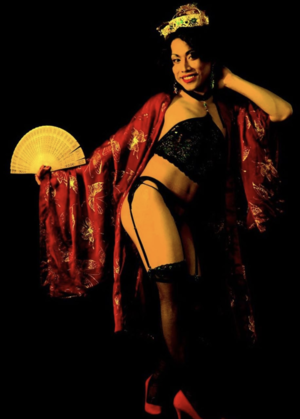
Le burlesque américain est un genre de spectacle de variété, adapté aux États-Unis, au XIXᵉ siècle. Dérivés d'éléments du burlesque victorien, du music-hall et des minstrel shows, les spectacles burlesques américains deviennent populaires, à la fin des années 1860 et évoluent lentement pour mettre en scène la comédie grivoise et la nudité féminine. Au début des années 1930, l'élément striptease du burlesque éclipse la comédie et soumet le burlesque à une législation locale étendue. Le burlesque perd progressivement de sa popularité, à partir des années 1940. Un certain nombre de producteurs cherchent à capitaliser sur la nostalgie du divertissement en essayant de recréer l'esprit du burlesque, dans les films hollywoodiens, des années 1930 aux années 1960. Depuis les années 1990, ce format connaît un regain d'intérêt, avec le new burlesque.